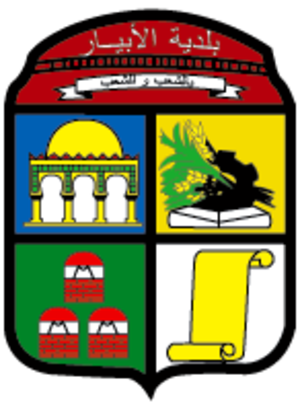
Logo de la commune d'El Biar (Alger), j'ai créé ce logo libre pour qu'il pourra devenir semblable au maximum possible au logo officiel de la mairie
El Biar est une commune d'Algérie, située dans la wilaya d'Alger et faisant partie de l'agglomération d'Alger.